King Duncan

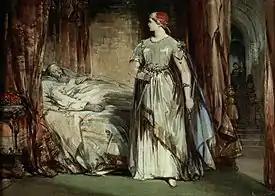
Lady Macbeth at the bedside of King Duncan ("Lady Macbeth" by George Cattermole, 1850)

King Duncan is a fictional character in Shakespeare's "Macbeth." He is the father of two youthful sons (Malcolm and Donalbain), and the victim of a well-plotted regicide in a power grab by his trusted captain Macbeth. The origin of the character lies in a narrative of the historical Donnchad mac Crinain, King of Scots, in Raphael Holinshed's 1587 "The Chronicles of England, Scotland, and Ireland," a history of Britain familiar to Shakespeare and his contemporaries. Unlike Holinshed's incompetent King Duncan (who is credited in the narrative with a "feeble and slothful administration"), Shakespeare's King Duncan is crafted as a sensitive, insightful, and generous father-figure whose murder grieves Scotland and is accounted the cause of turmoil in the natural world.